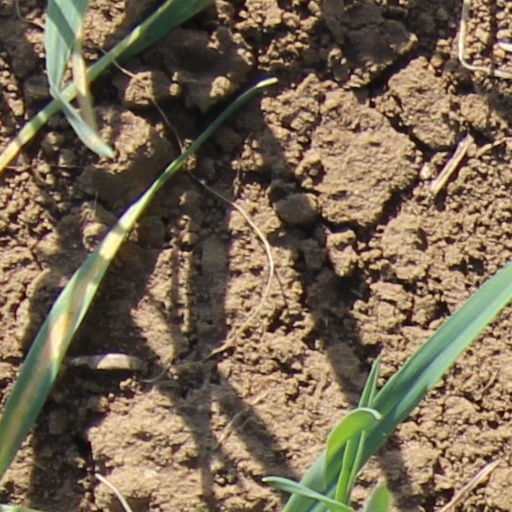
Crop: wheat